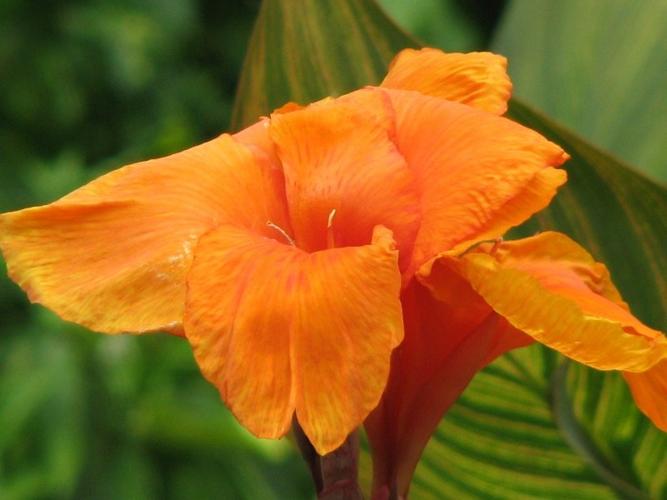
Label: canna lily